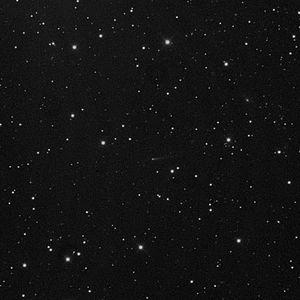
209P/LINEAR est une comète périodique découverte le 3 février 2004 par le programme LINEAR. Initialement, elle a été observée sans queue de comète et nommée 2004 CB comme un astéroïde. Mais en mars 2004, Robert H. McNaught a observé une queue qui confirme qu'il s'agit une comète. le numéro permanent 209P lui a été attribué le 12 décembre 2008, lors de la deuxième apparition répertoriée de la comète. Des images de pré-découverte de la comète, datant de décembre 2003, ont été trouvées en 2009. Une image prise par le radiotélescope d'Arecibo en 2014 a montré que le noyau de la comète est en forme de cacahuète et a un diamètre d'environ 2,4 kilomètres. La comète a une activité extrêmement faible pour sa taille et est probablement en train de devenir vers une comète éteinte.